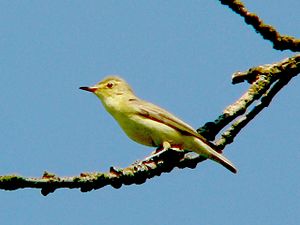
Hippolais
Gulbug, Hippolais icterina
Hippolais er en slægt af fugle i gruppen sangere, der er udbredt i Eurasien og det nordvestlige Afrika.